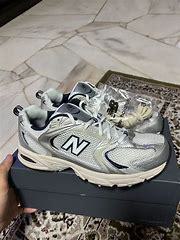
Brand: New
Model: Balance New Balance 530 Marathon